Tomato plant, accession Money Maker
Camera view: vertical (180 deg); turntable rotation: 90 degrees
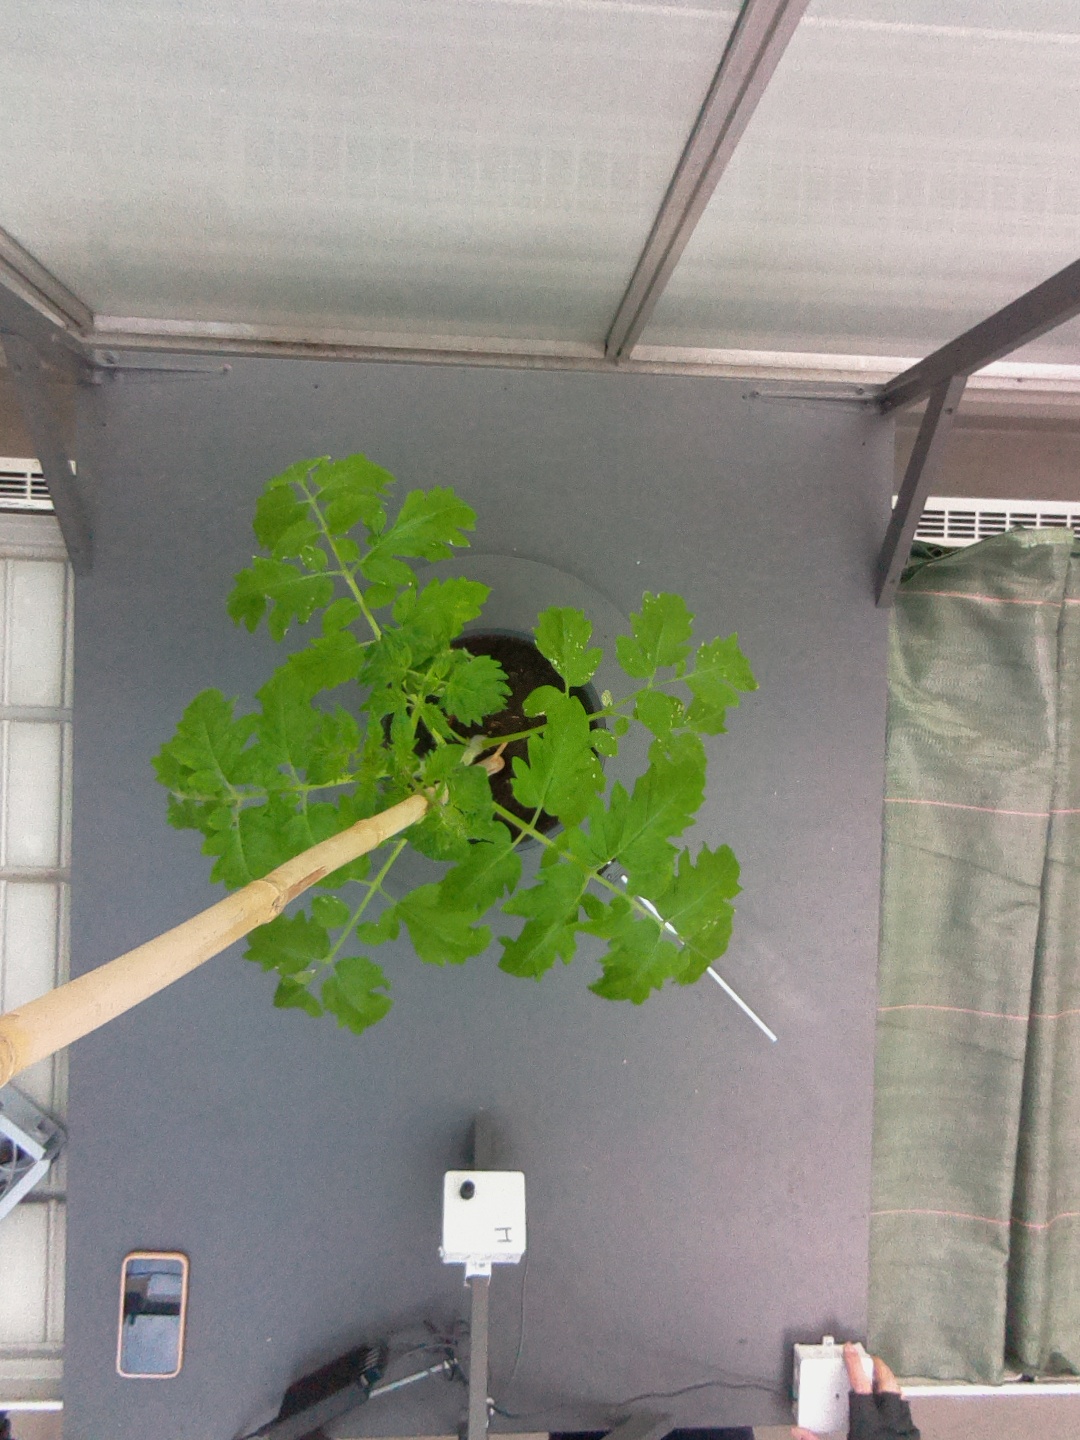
BBCH growth stage 14: 8 of true leaves visible